Anna Maria Carew

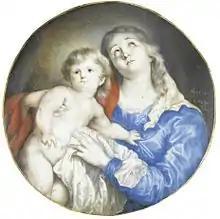
"Madonna and Child" by Carew c. 1662

Anna Maria Carew (fl. 1660s) was an English miniature painter.